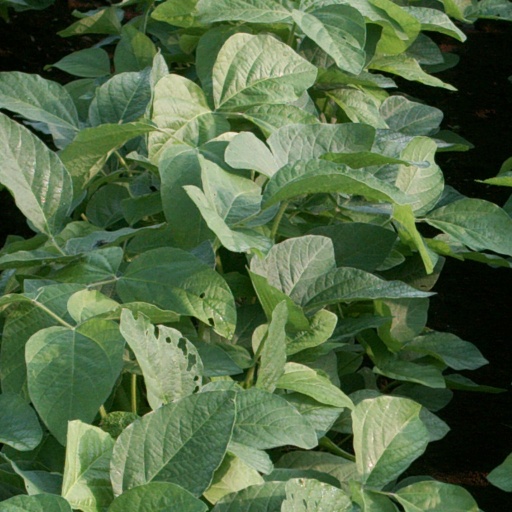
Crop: soybean